BrainChip

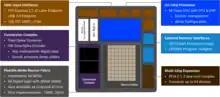
AKD1000 processor block diagram

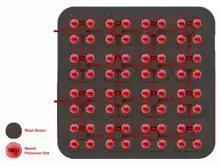
BrainChip NPU Mesh

The processor contains 80 nodes that communicate over a mesh network. Each node consists of four either convolutional or fully connected Neural Processing Units (NPUs), coupled with individual memory units. Akida runs an entire neural network executing all neuron layers in parallel. The design elements are meant to allow inference and incremental learning on edge devices with lower power consumption.